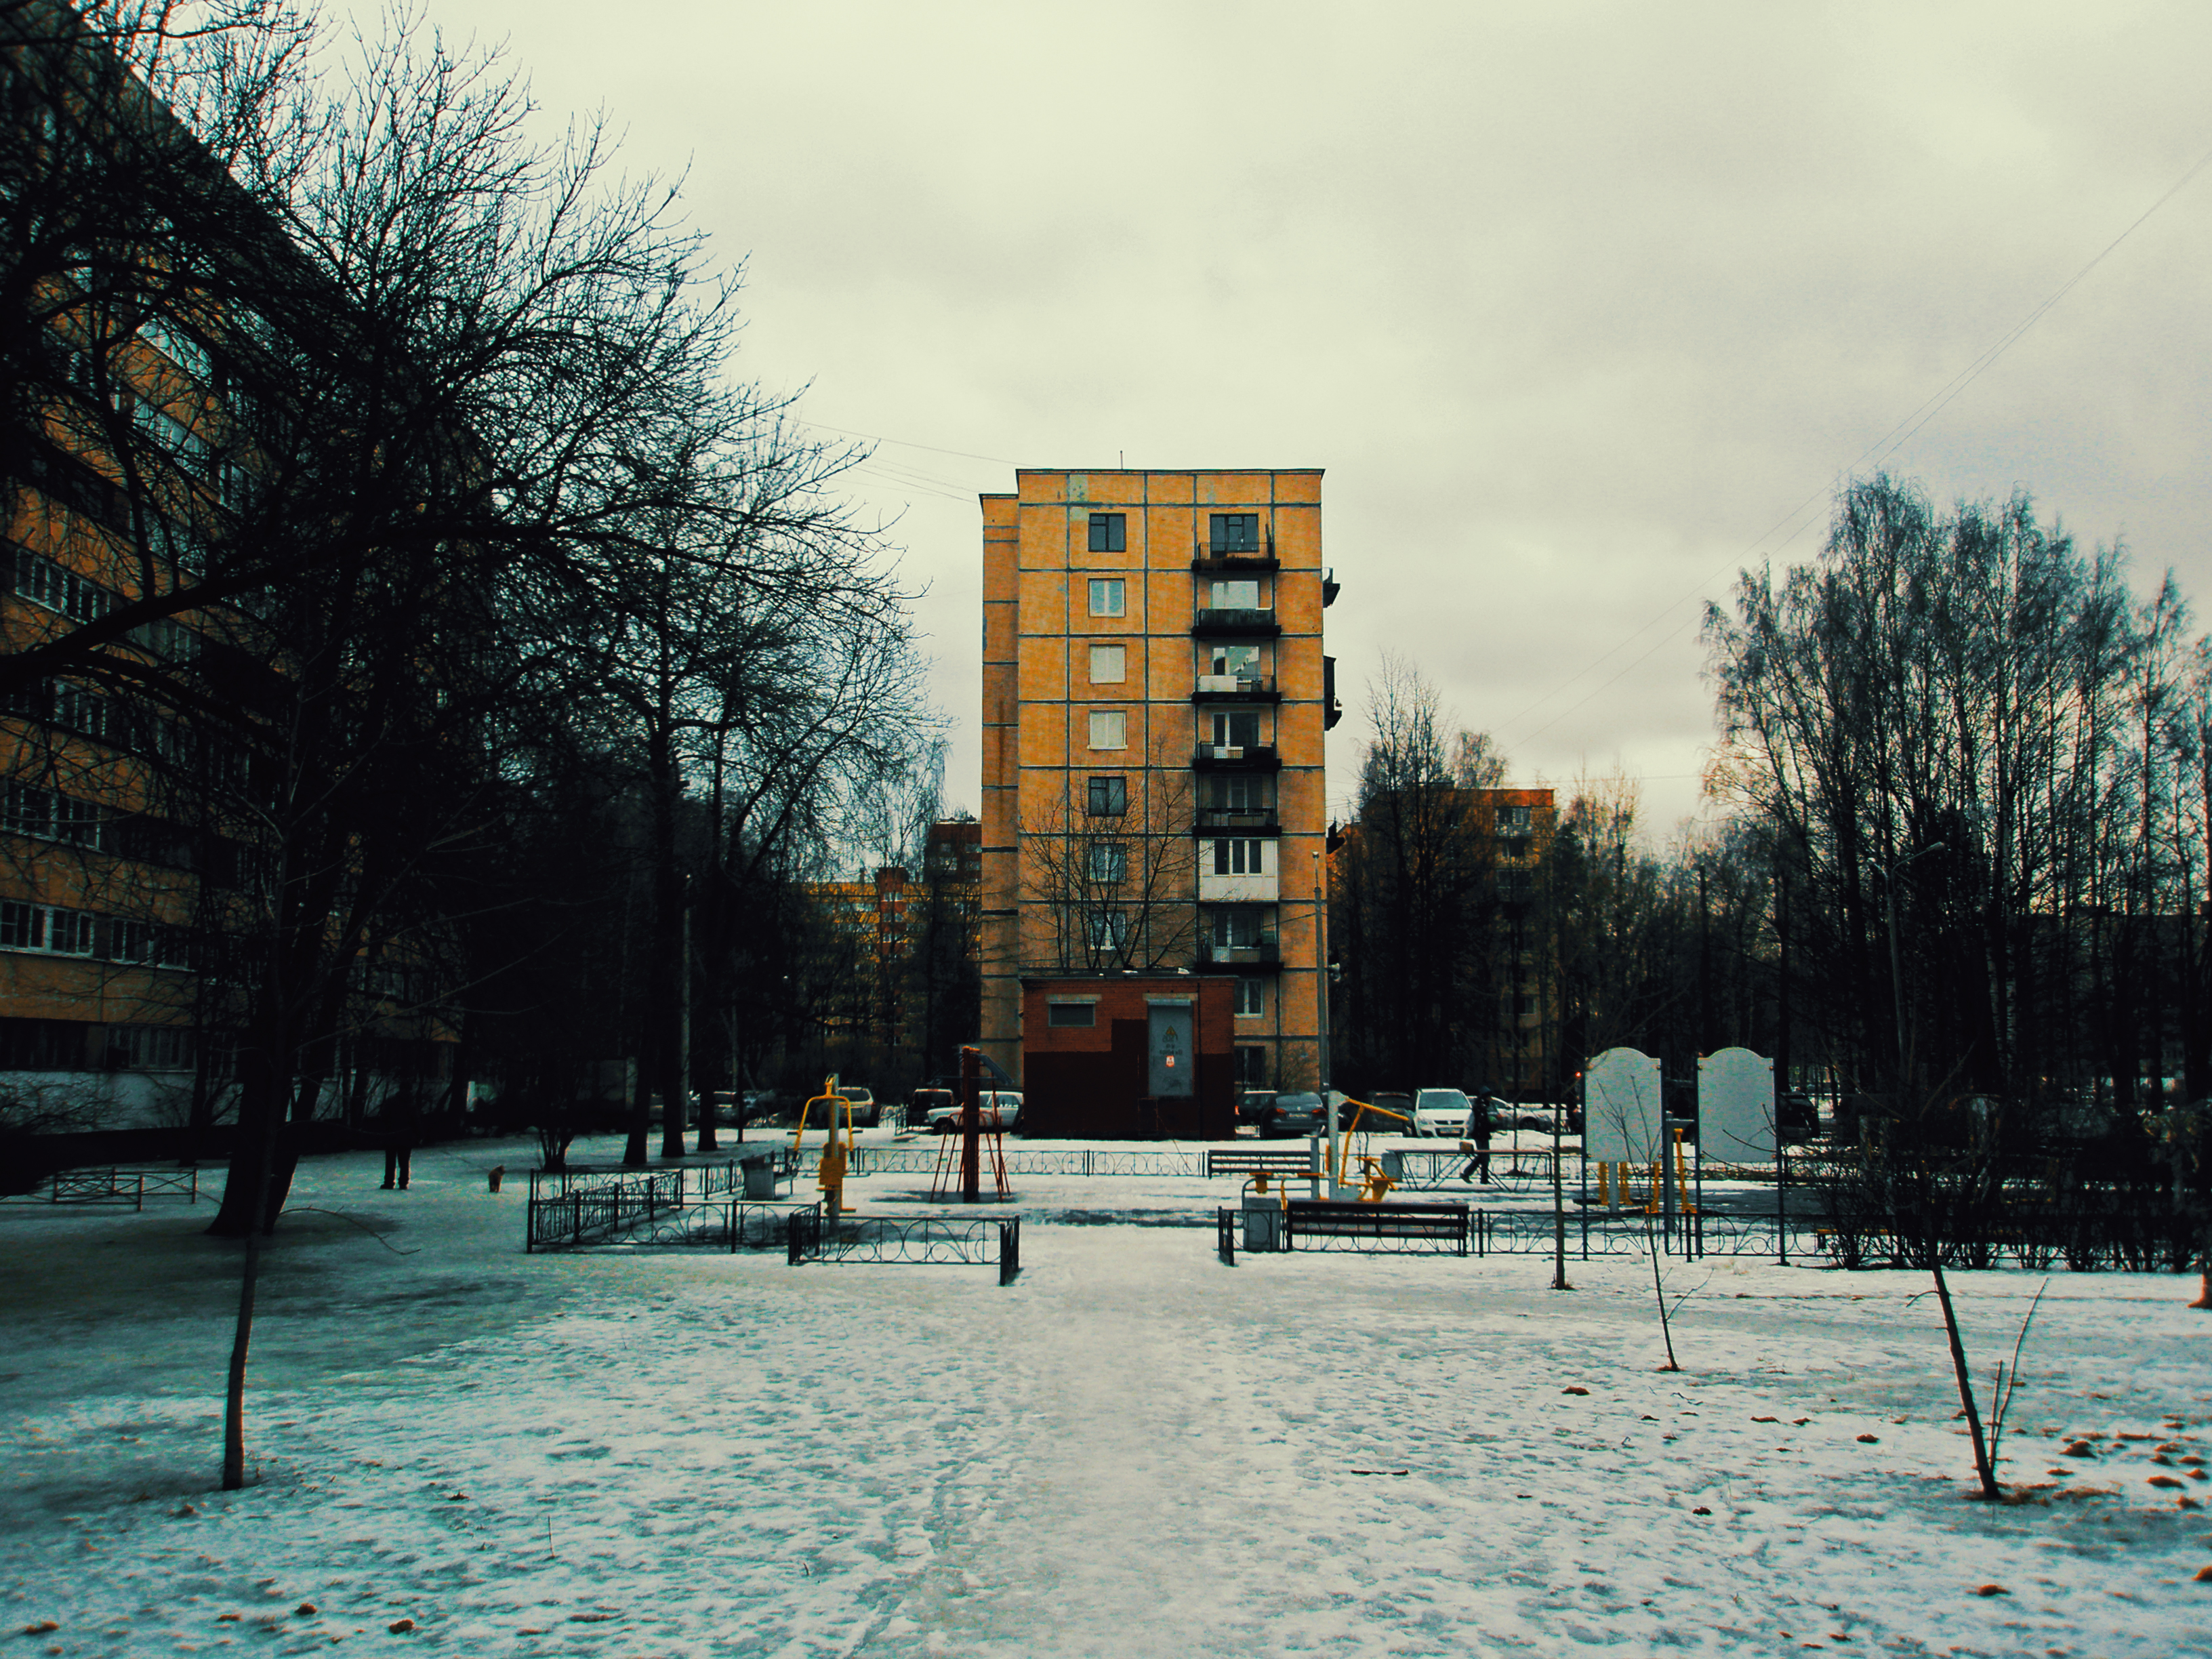
images, sky, cloud, building, atmosphere, daytime, window, snow, plant, branch, tree, sunlight, house, freezing, urban design, street light, biome, public space, natural landscape, city, residential area, Tints and shades, landscape, facade, human settlement, leisure, urban area, tower block, condominium, grass, winter, mixed use, suburb, road surface, evening, spring, frost, apartment, road, precipitation, reflection, street, square, recreation, downtown, town square, estate